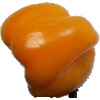
Label: yellow_pepper